LZ 10 Schwaben

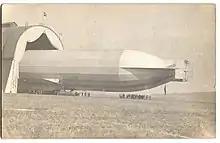
A real photo postcard showing the LZ 10 Schwaben being pulled out of a hangar

"Schwaben" was destroyed in a gale on June 28, 1912 at the airfield near Düsseldorf, The wind prevented it being put into its shed, and it broke loose from its moorings and broke its back. The hydrogen was ignited by spark caused by static electricity accumulated in the rubberised cotton gasbags: in moments the entire ship had been burnt. Sources differ regarding injuries suffered: the New York Times reported "34 soldiers were injured"; others claimed either 30 or 40 injured.